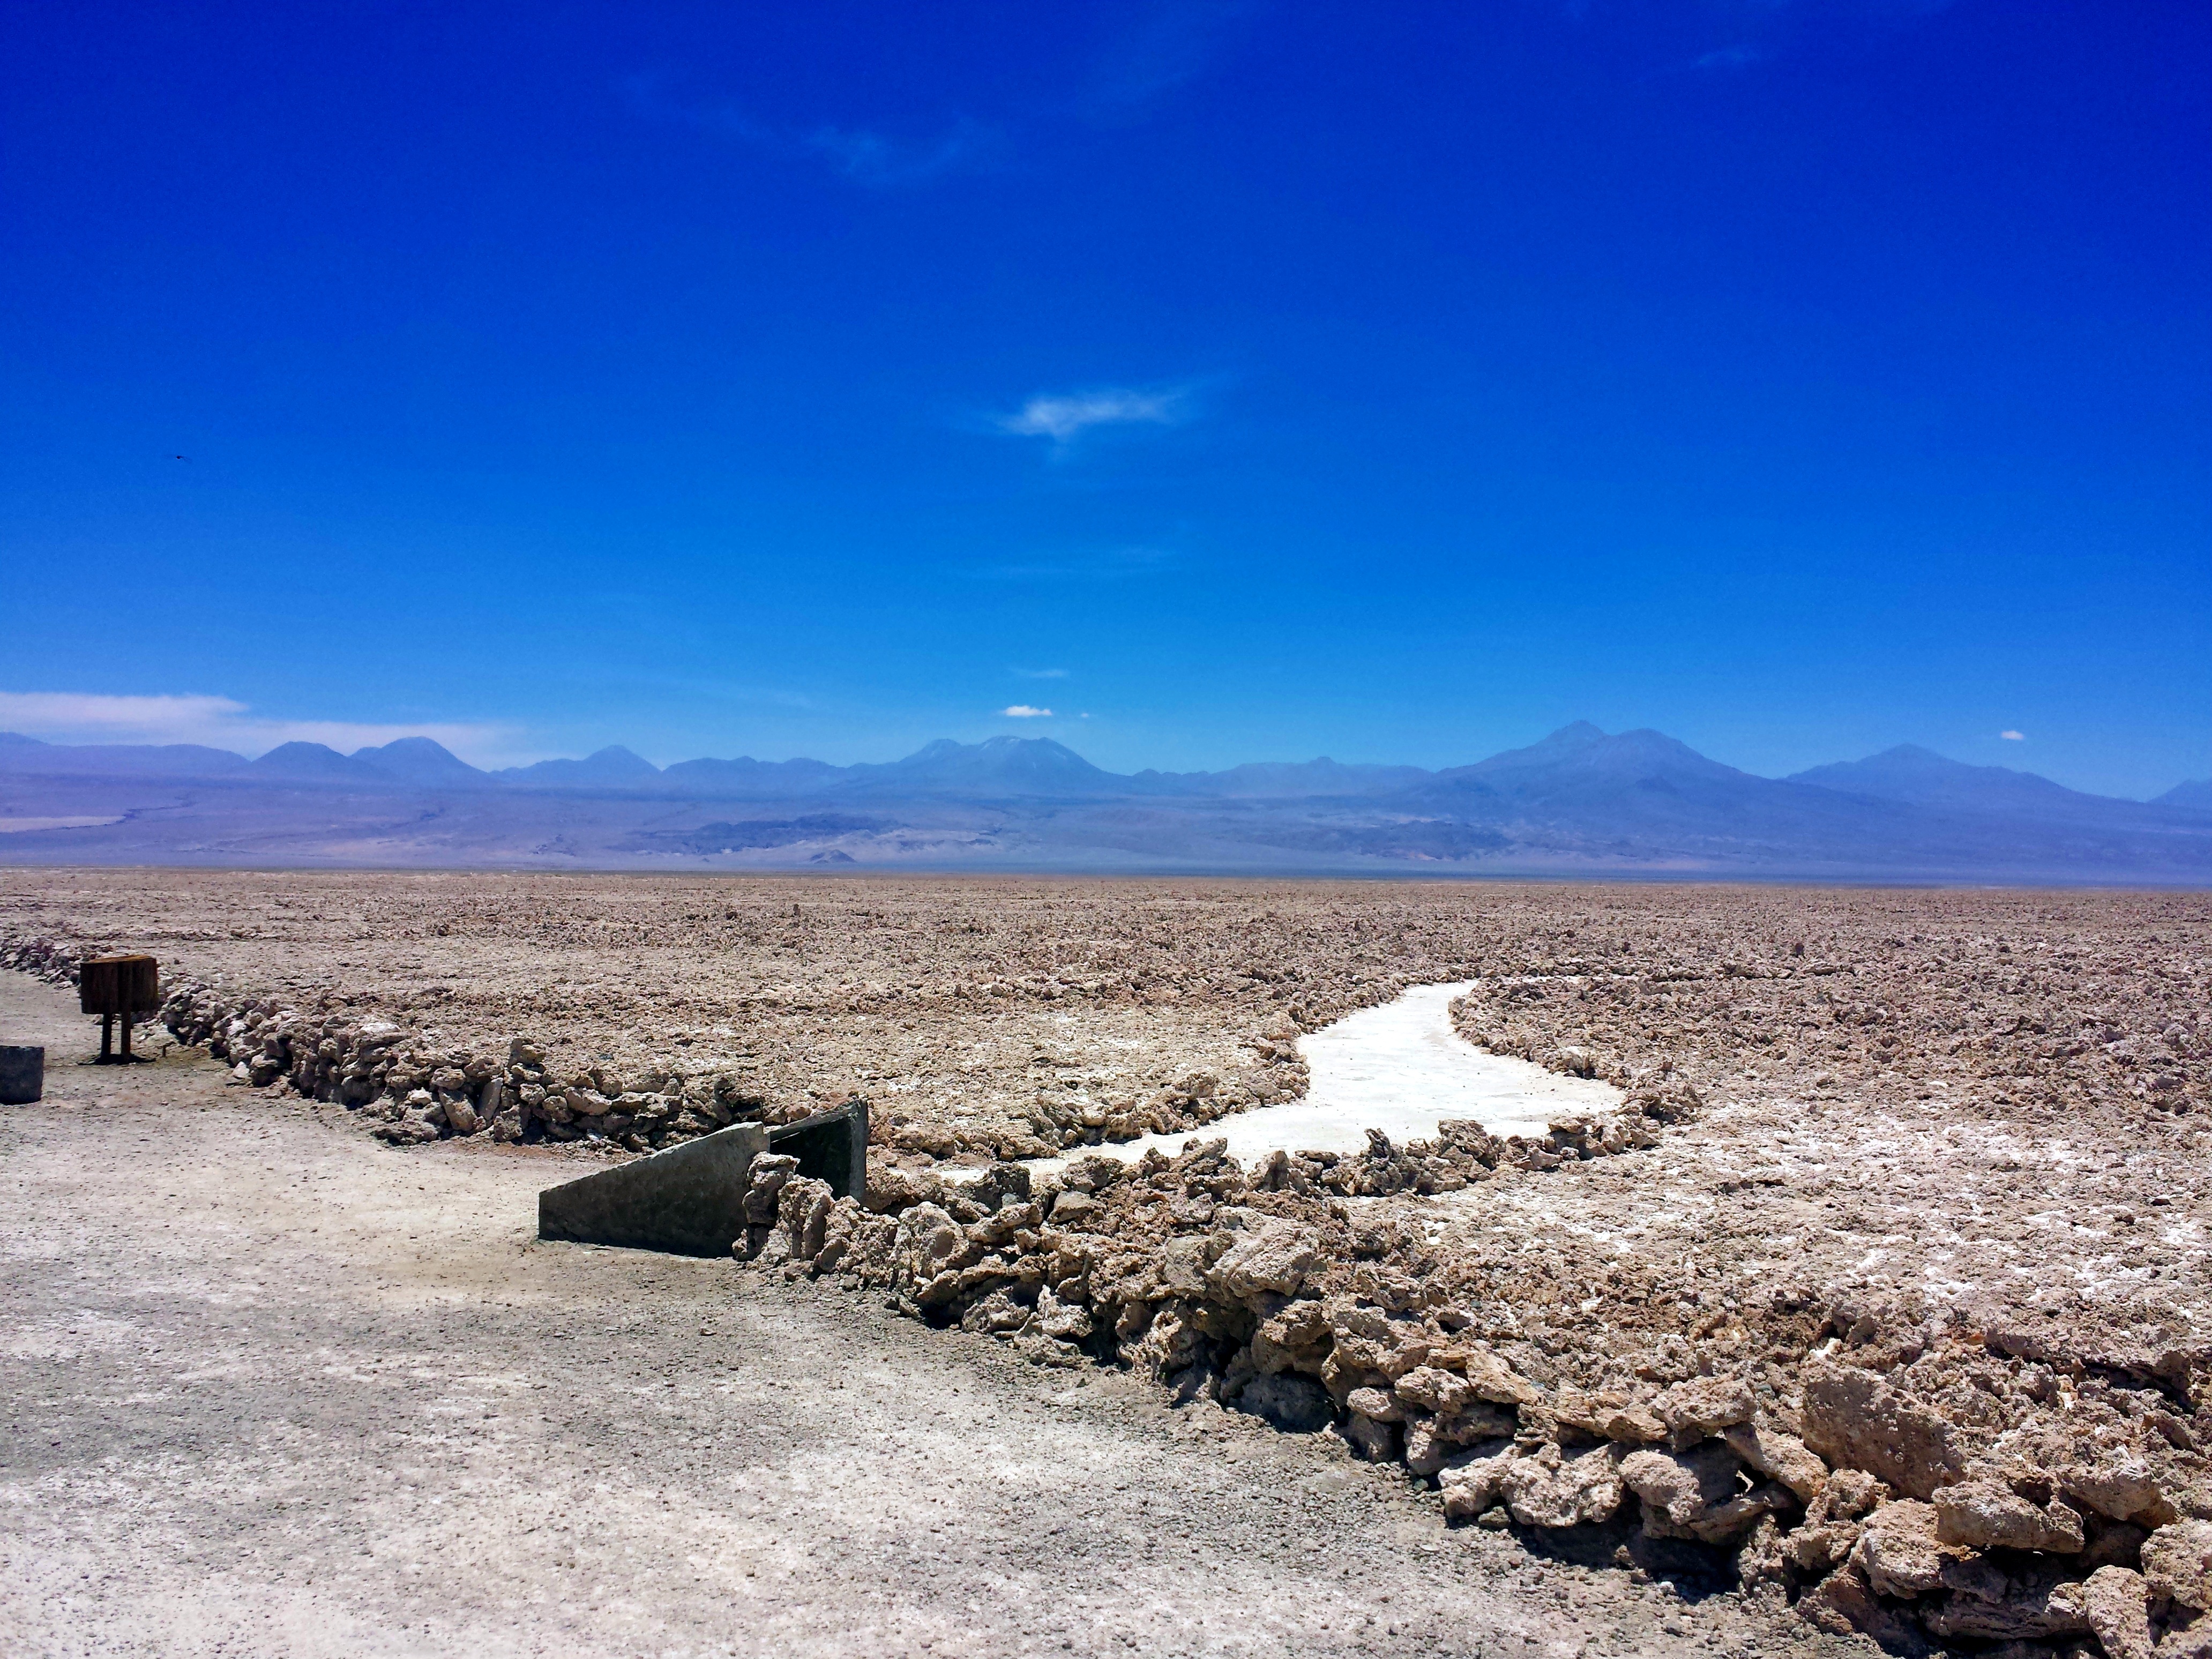
landscape, sea, coast, rock, horizon, mountain, desert, lake, stone, dry, salt, chile, geology, mountains, badlands, plateau, south america, atacama, salt lake, landform, salt flats, natural environment, geographical feature, aeolian landform